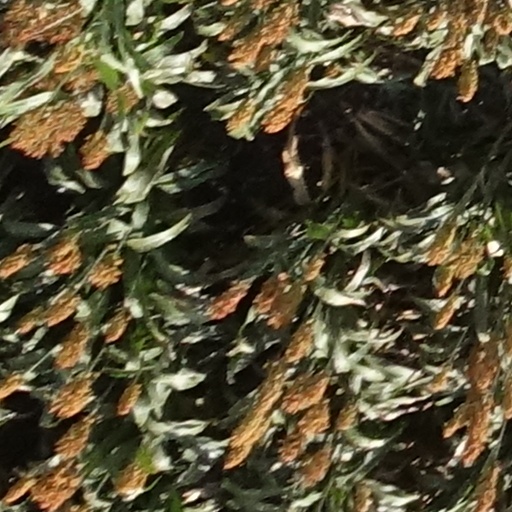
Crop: sorghum